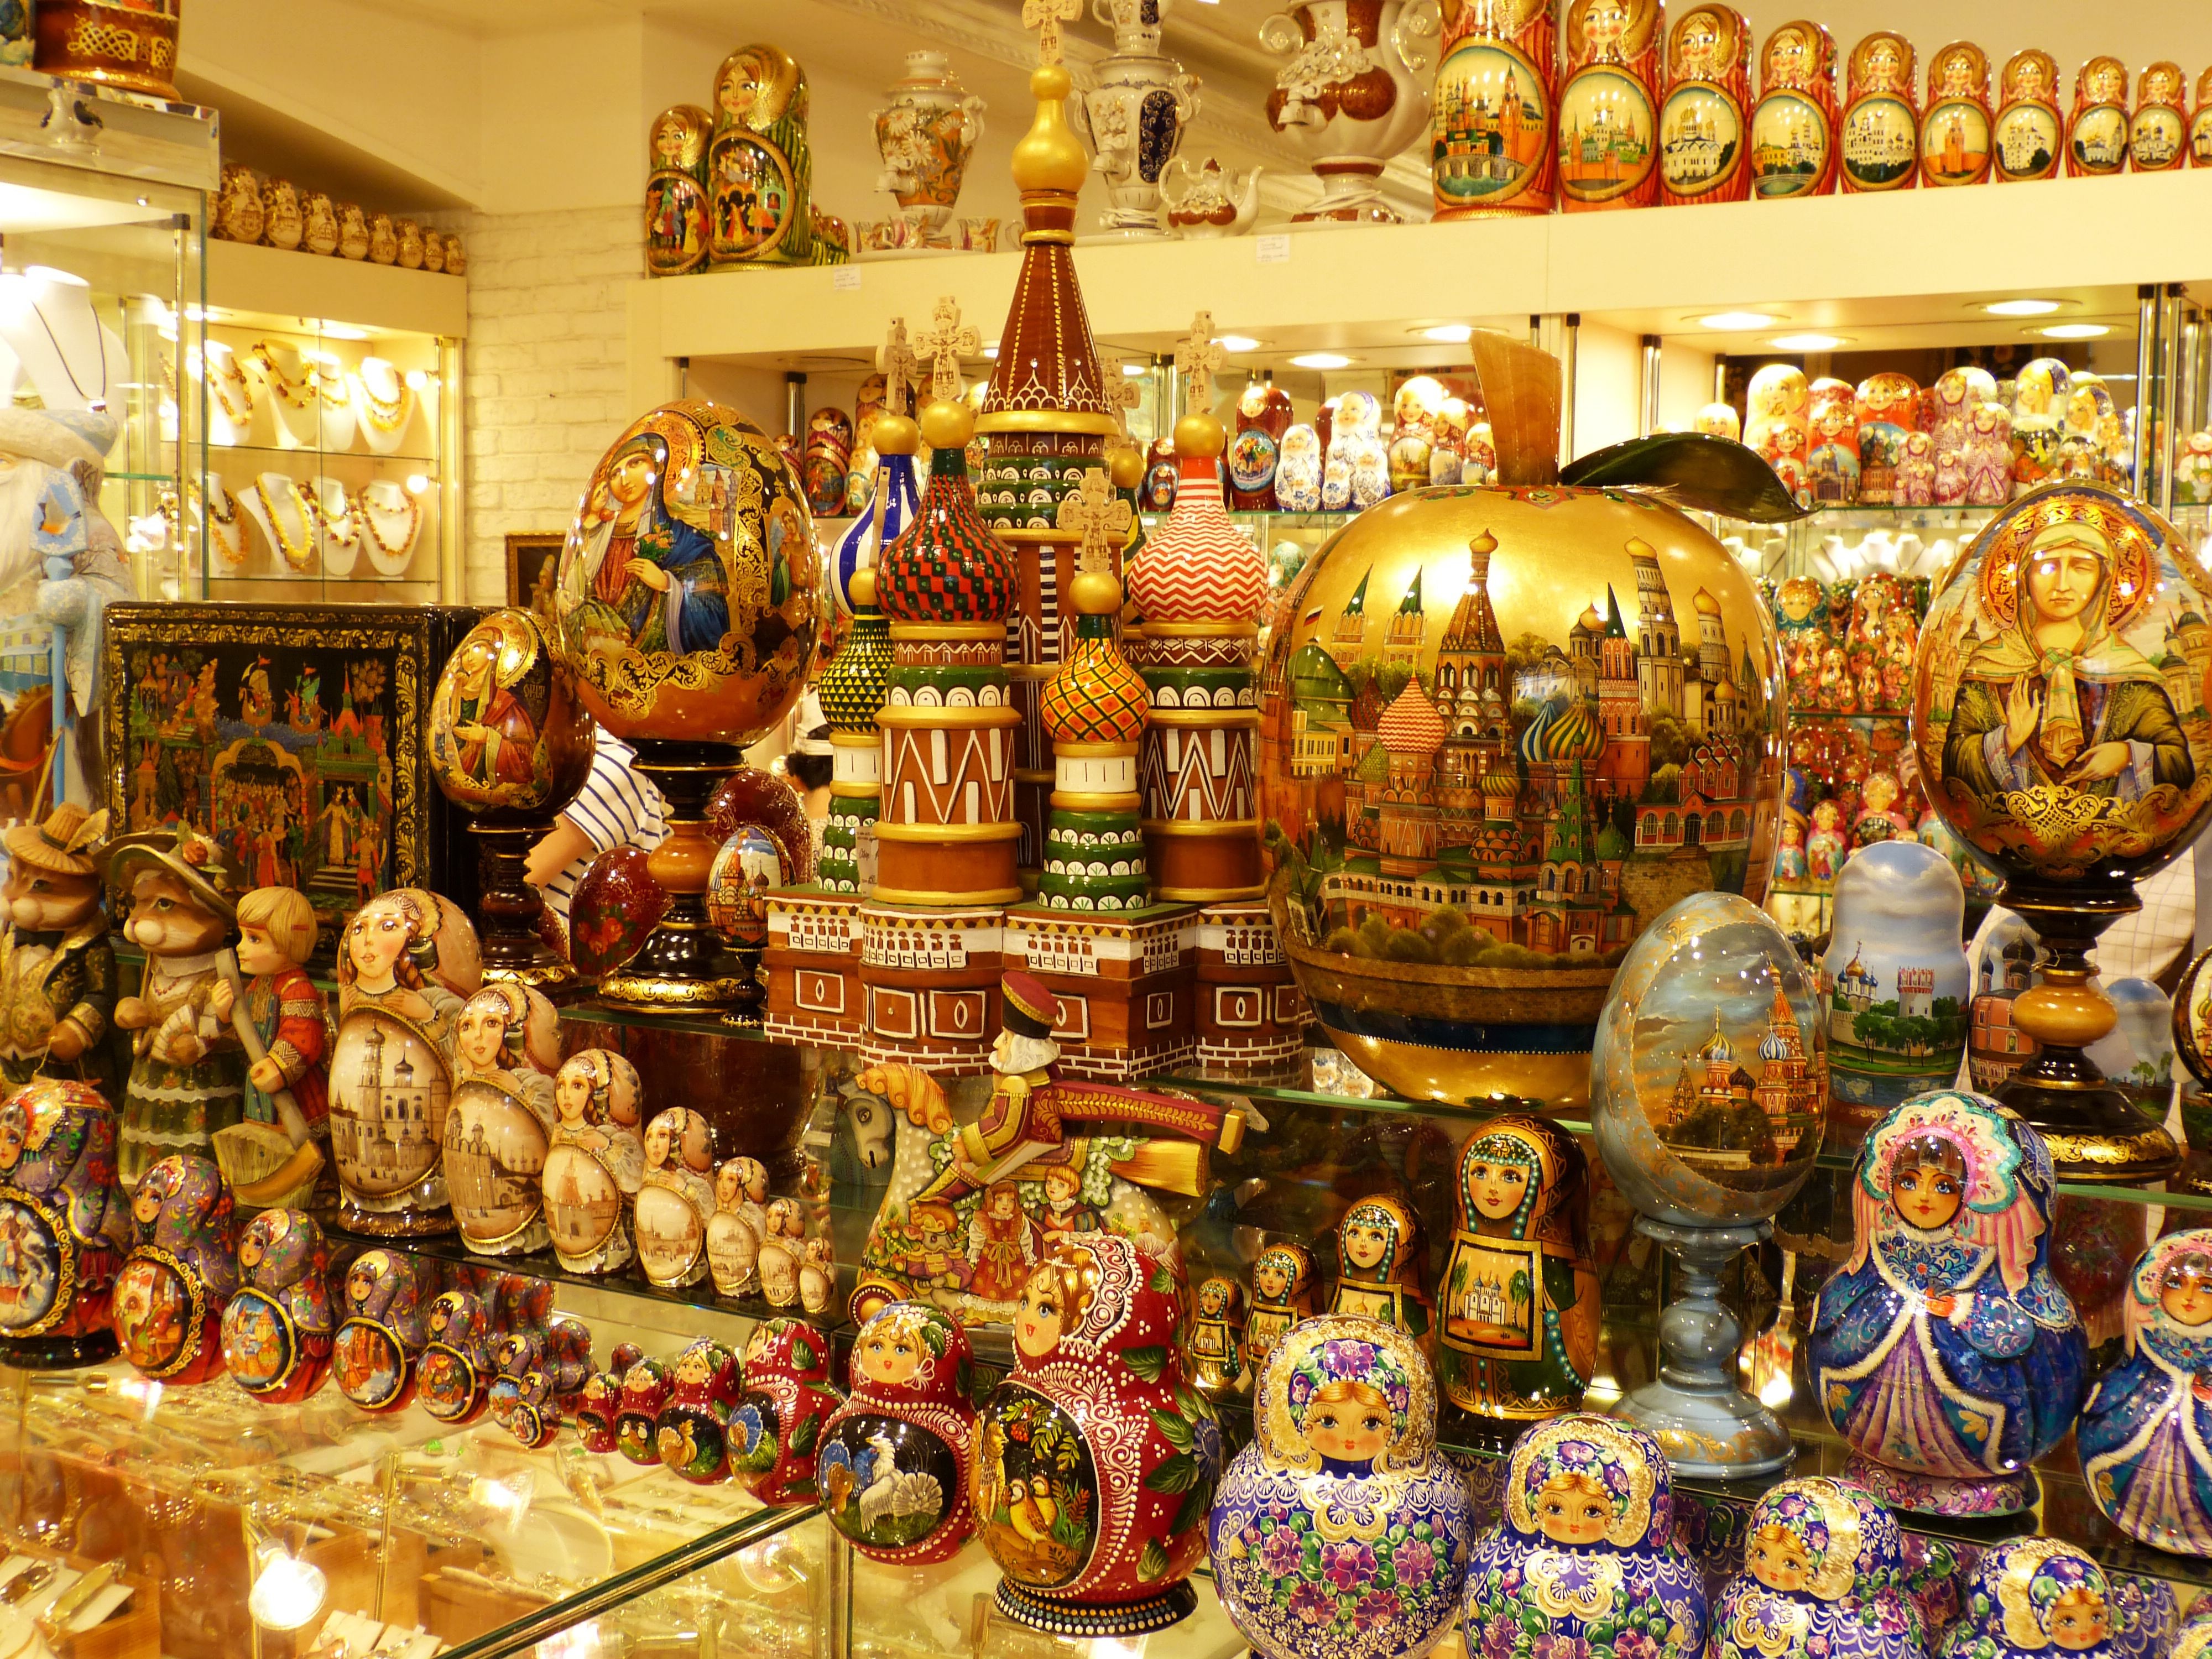
window, city, food, bazaar, market, marketplace, business, shopping, colorful, public space, art, stall, moscow, image, russia, russian, grocery store, figures, retail, department store